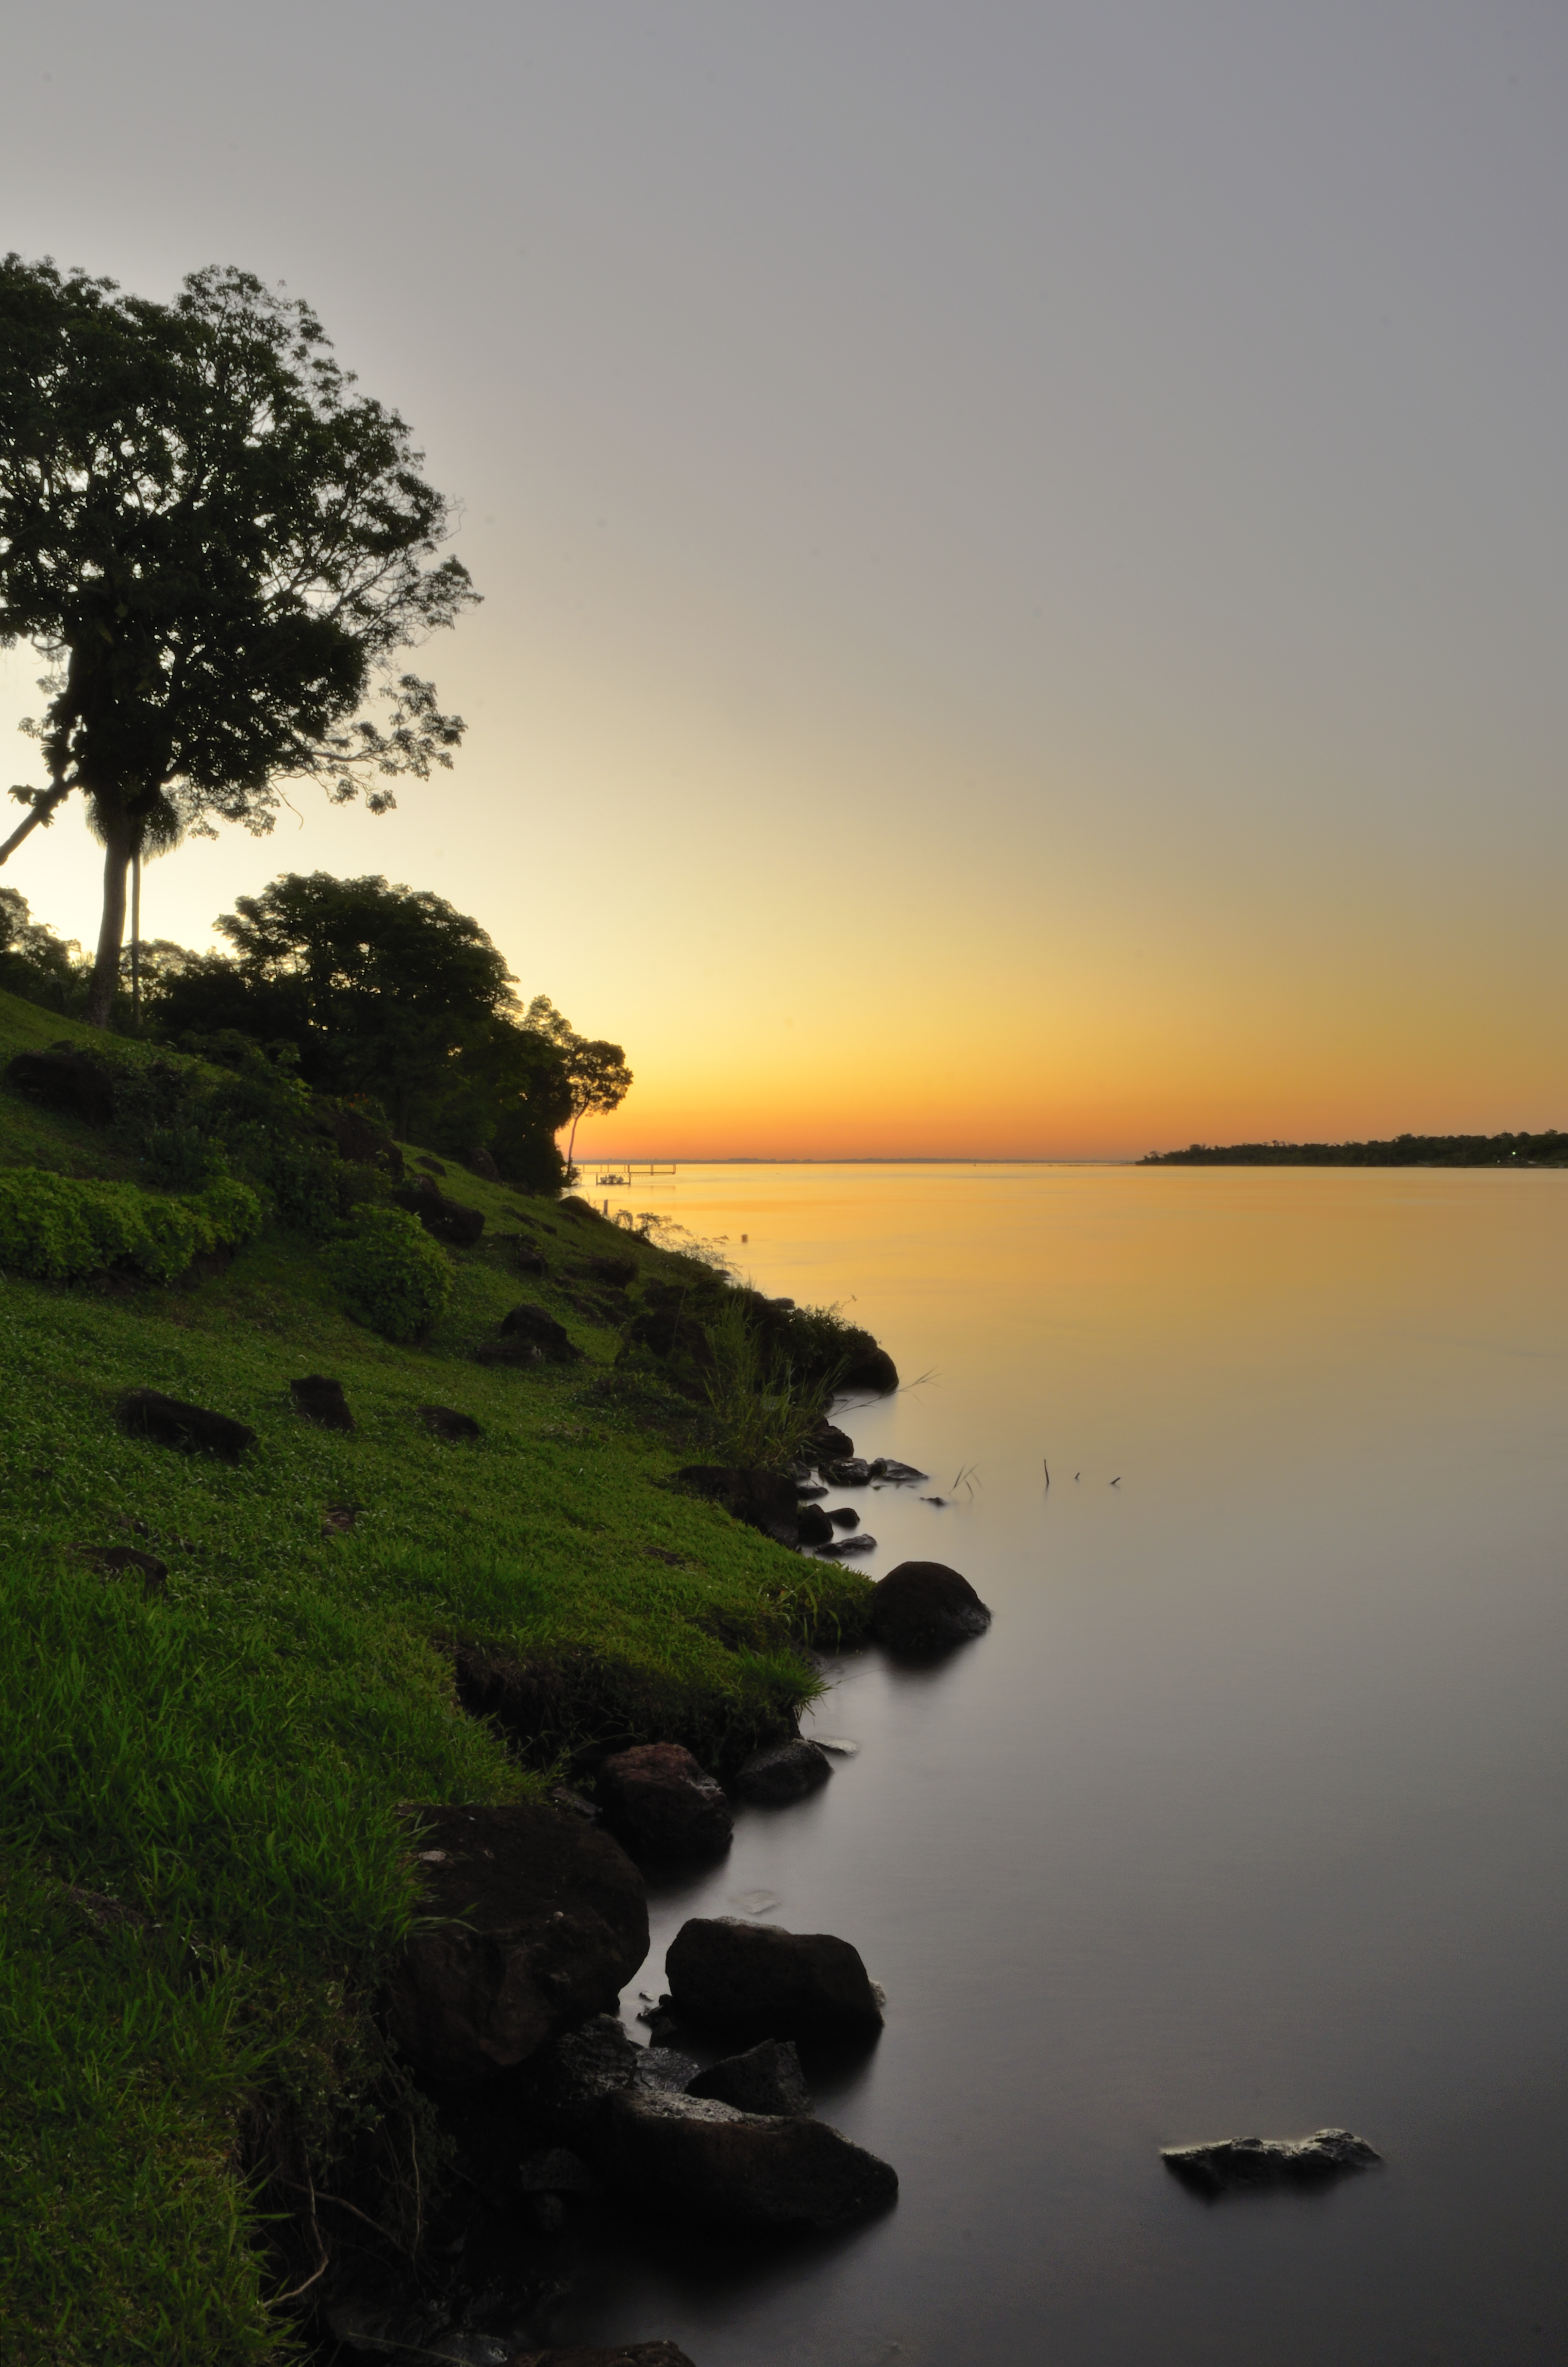
beach, sea, coast, tree, nature, ocean, horizon, sun, sunrise, sunset, sunlight, morning, shore, dawn, dusk, evening, reflection, bay, body of water, misiones, atmospheric phenomenon